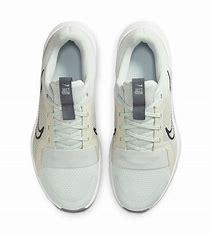
Brand: Nike
Model: MC 2